Riverism

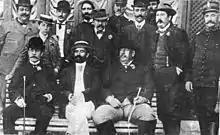
Pedro Manini Ríos along with other Colorado politicians (1911)

Riverism was born in 1913, amid the Colorado faction that wanted to keep the presidential system and rejected Batlle's initiative of a directorial republic. The movement, however, quickly went beyond its original claims and became a full-scale liberal-conservative movement that opposed reformist ideology and wanted a return of the traditional Uruguayan social, governmental and economic order.